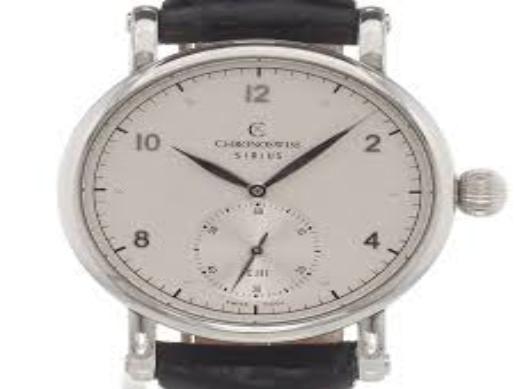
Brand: Chronoswiss-1
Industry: Electronic